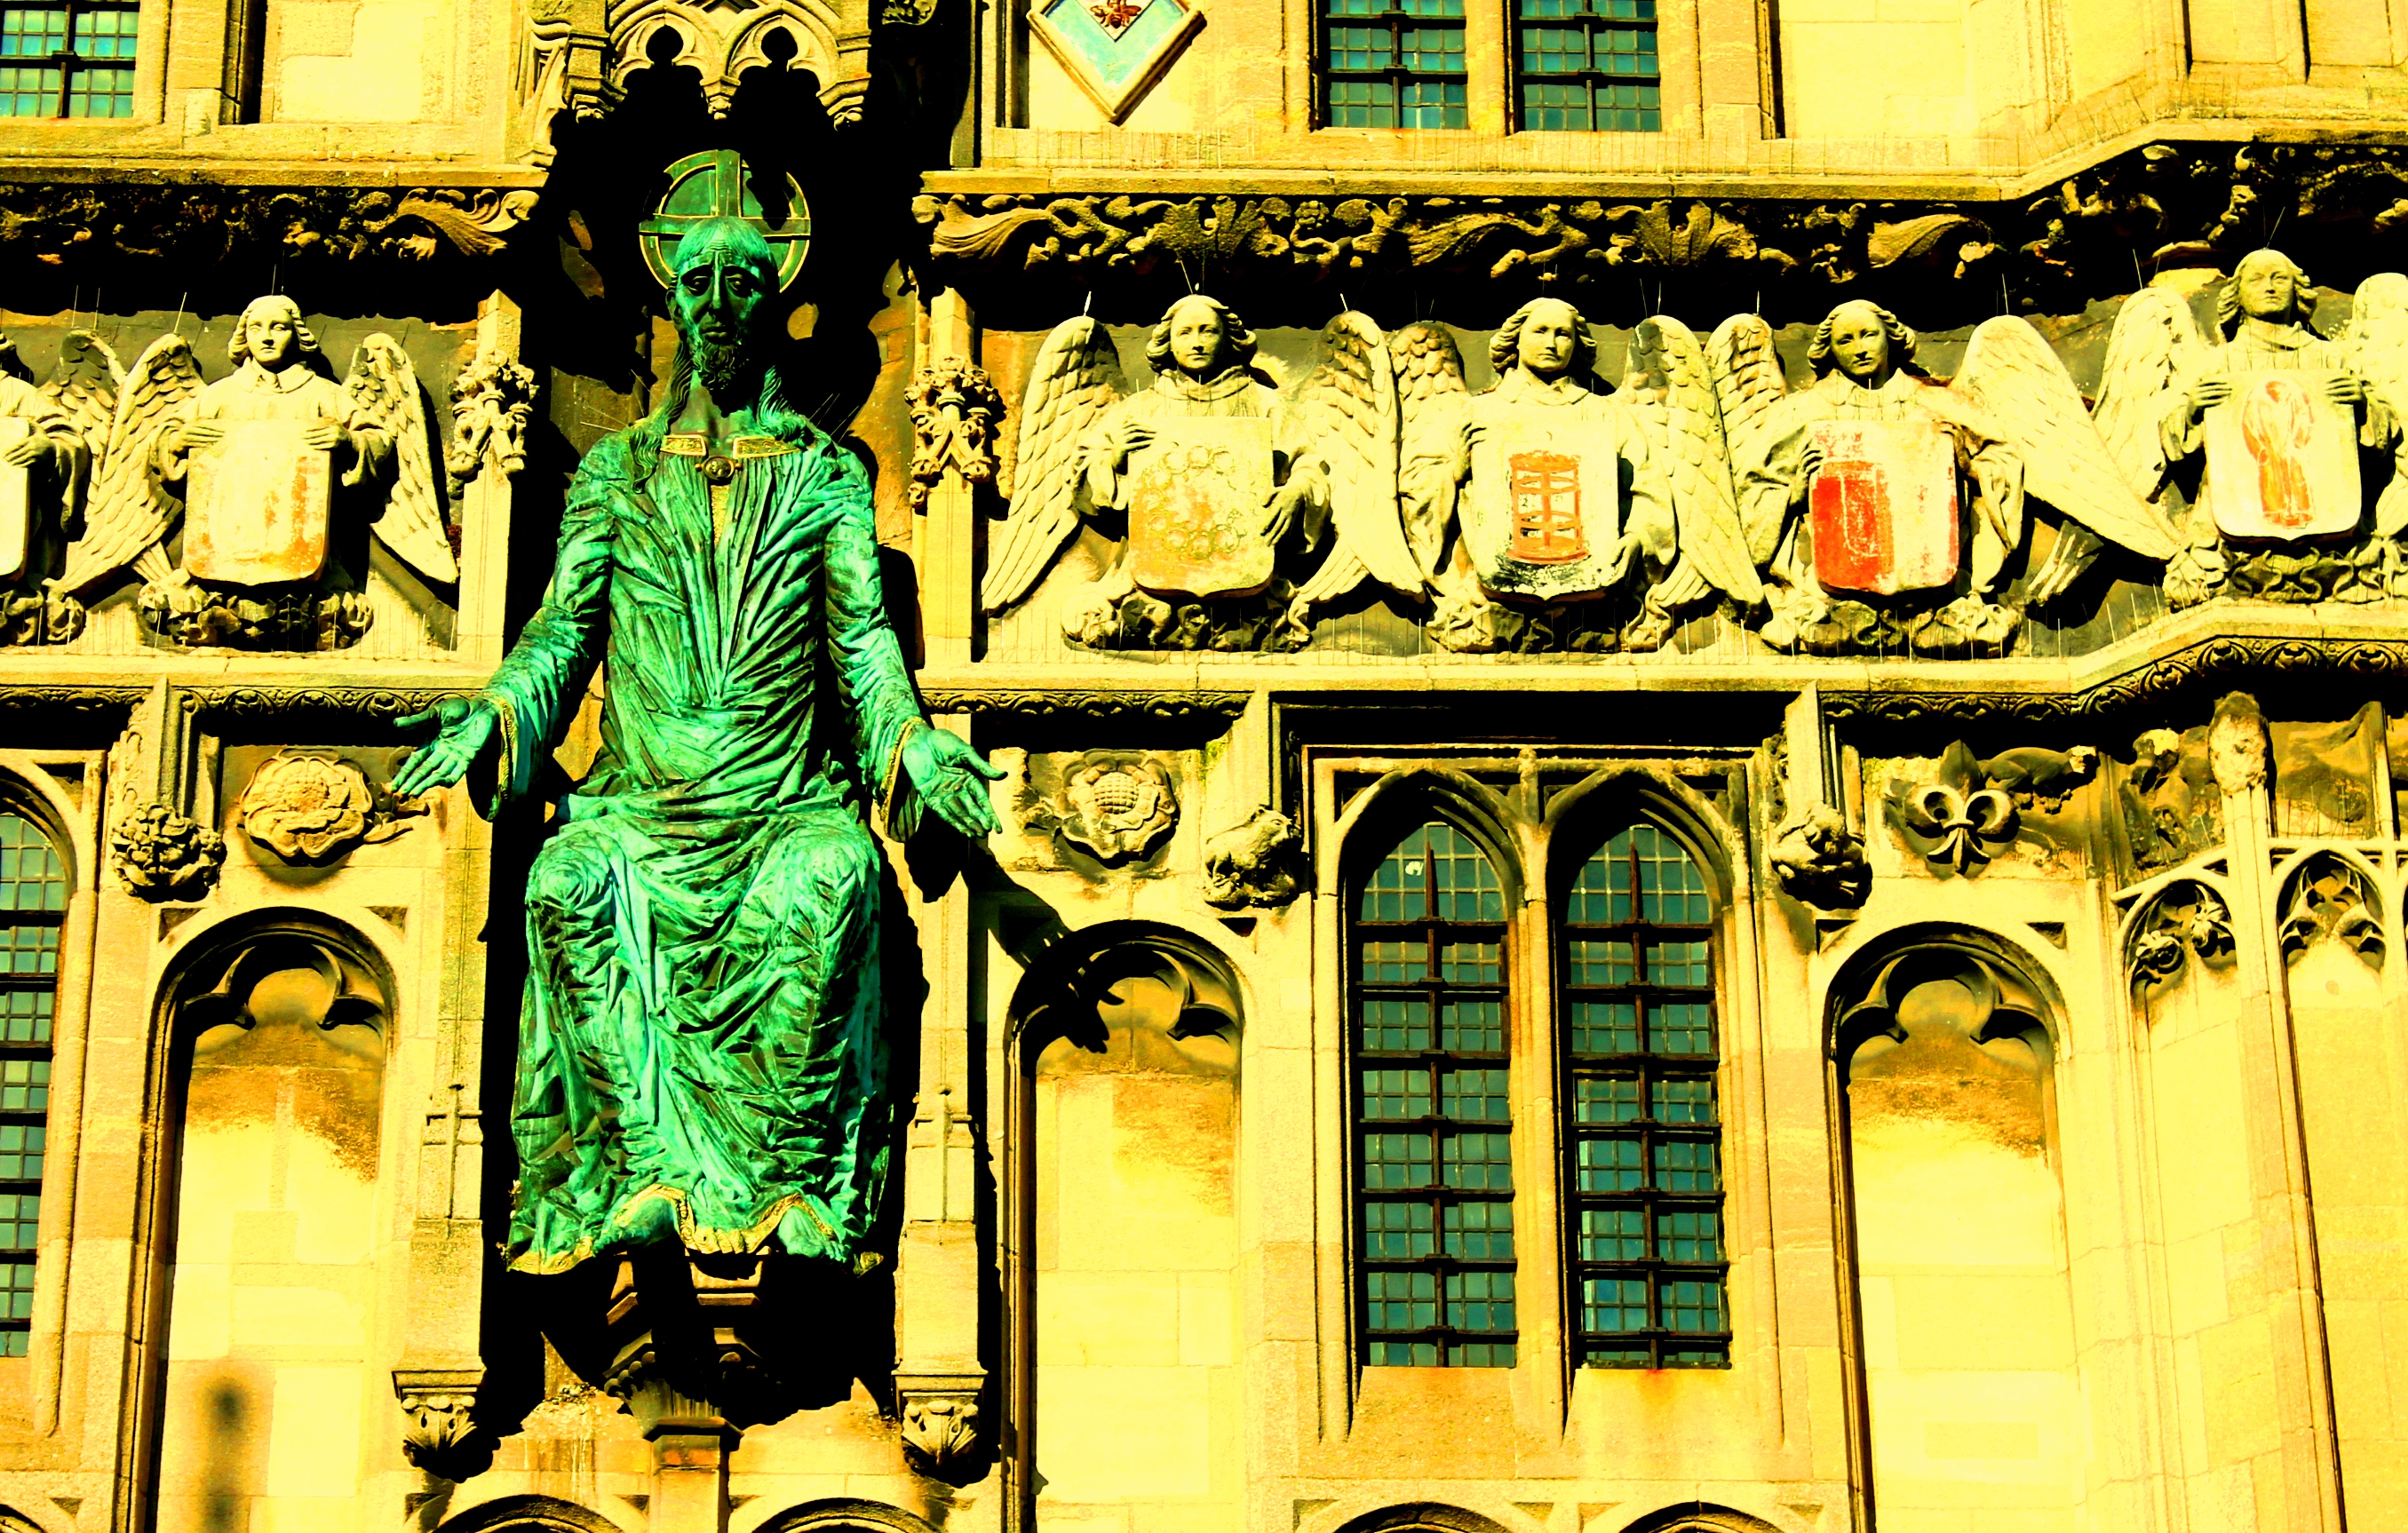
architecture, window, palace, explore, canon, landmark, facade, contrast, cathedral, colour, art, eos, 2013, temple, facebook, canterbury, dailyshoot, 365, anawesomeshot, kent, dazzlingshot, tumblr, pinterest, leshaines, urban area, ancient history